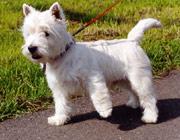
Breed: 209-n000040-West_Highland_white_terrier